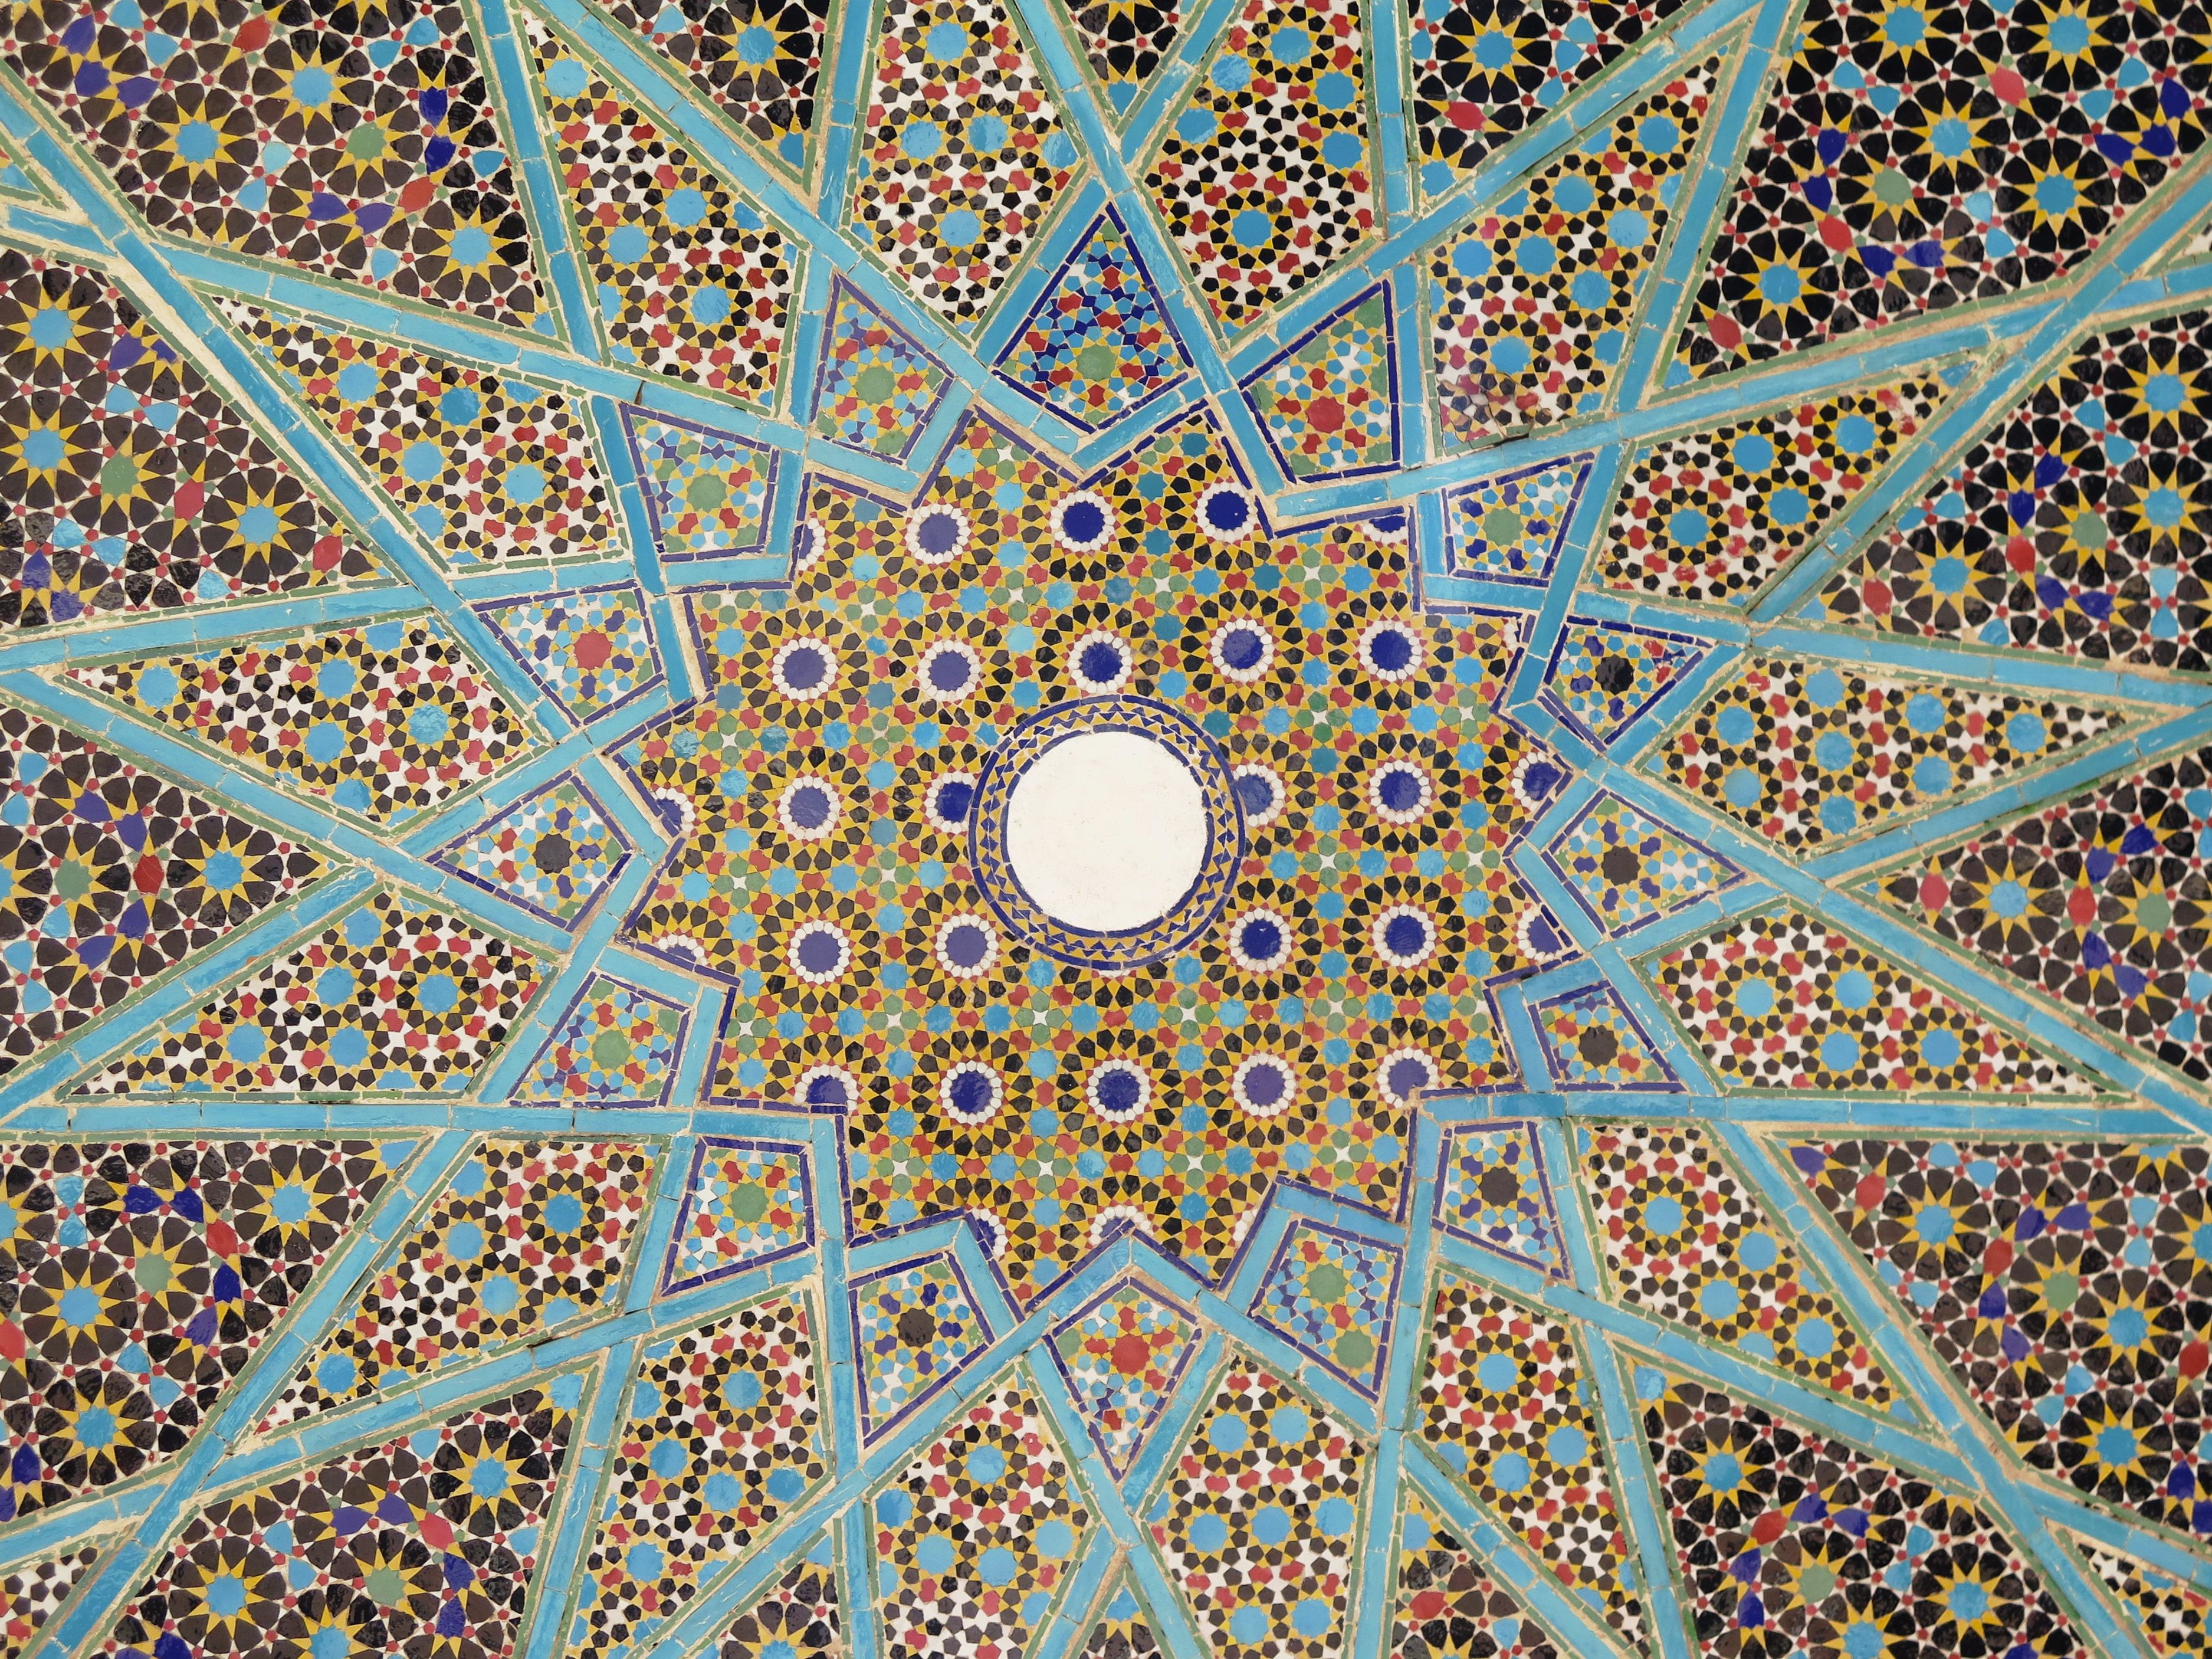
texture, floor, pattern, line, circle, art, design, symmetry, mosaic, shape, flooring